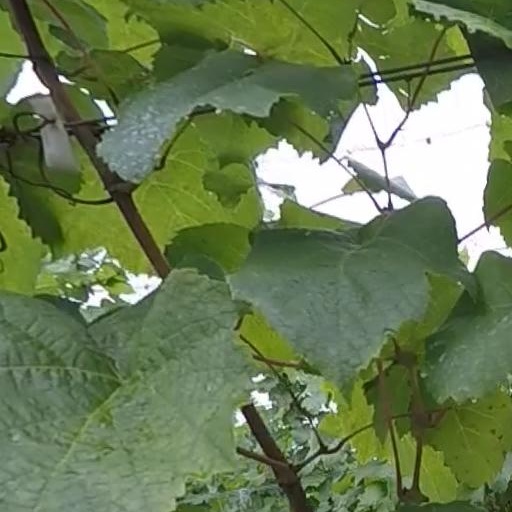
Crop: grape